Juane

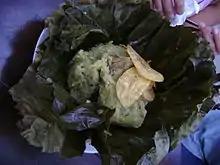
An unwrapped "juane" with chicken.

The juane is one of the main dishes of the cuisine of the Peruvian jungle and is widely consumed on June 24, the feast of St. John the Baptist (San Juan), hence the name.